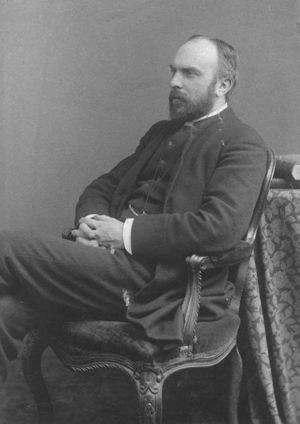
William Cunningham
William Cunningham, né le 29 décembre 1849 et mort le 10 juin 1919, est un historien et économiste anglais.